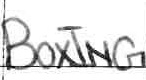
Label: boxing